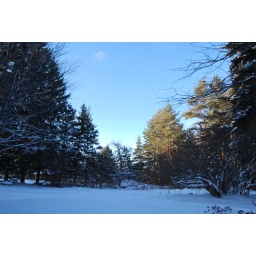
First blue sky day in a while!